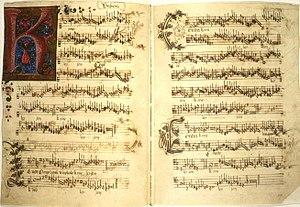
Antoine Busnois est un compositeur de l'école bourguignonne et un poète français à la cour du duché de Bourgogne, né vers 1433 à Béthune, mort avant le 6 novembre 1492 à Bruges.